Kathy Beale

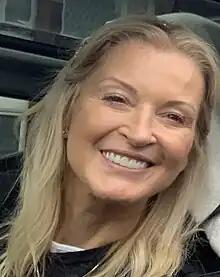
Taylforth (pictured) portrays Kathy.

Holland and Smith wanted Kathy to be attractive, warm, practical, tough, funny and sexy. More actresses were interviewed for the role of Kathy than any other original character. Each actress possessed some of the facets of personality wanted, but not a single one had all of them. Gillian Taylforth was an actress that Smith and Holland had encountered during an open evening they had attended at The Anna Scher Theatre in Islington, North London. They had been drawn to Taylforth because of her voice — "husky and adenoidal", which seemed at odds with her feminine appearance, which they described as "stunningly attractive". During the open evening, they considered Taylforth for the role of Sue Osman, but she was dismissed because she was blonde rather than brunette. They briefly considered her for the role of Kathy, but she was again dismissed because she was too young for the role. They instead decided "to bear her in mind for the future".